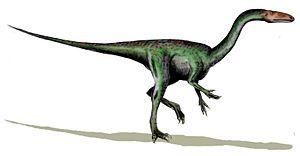
Les cœlophysidés appartiennent à la super-famille des Coelophysoidea.
La liste des genres de dinosaures recense tous les genres qui ont été inclus dans le super-ordre Dinosauria à l'exception de la classe Aves et des termes à usage uniquement vernaculaire. La liste inclut tous les genres communément acceptés, mais aussi ceux considérés comme invalides, douteux, ou qui n'ont pas été formellement publiés, ainsi que les synonymes plus récents de noms plus établis et les genres qui ne sont plus considérés comme des dinosaures. De nombreux noms ont été reclassifiés, qu'il s'agisse d'oiseaux, de crocodiles ou encore de bois pétrifié. Cette liste contient 1513 noms, dont environ 1190 sont considérés comme soit valides, soit nomen dubium.
Segisaurus est un genre éteint de petits dinosaures théropodes coelophysidés qui mesurait approximativement 1 mètre de long. Le seul spécimen connu a été découvert en 1933 dans la formation géologique des grès de Navajo dans le canyon de Tsegi en Arizona.